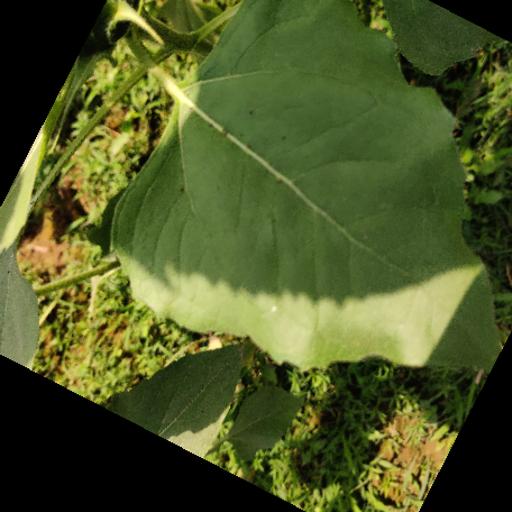
Label: Fresh_leaf